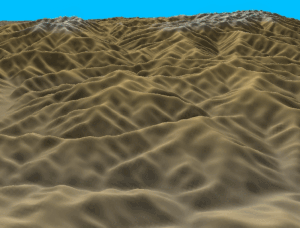
Vue panoramique 3D du Mont Ţaga. Image réalisée à partir des données SRTM fournies gratuitement par la NASA.